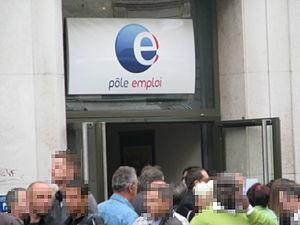
Pole emploi Lyon
Pôle emploi est un établissement public à caractère administratif, chargé de l'emploi en France. Créé le 20 décembre 2008, il est issu de la fusion entre l'Agence nationale pour l'emploi et l'Association pour l'emploi dans l'industrie et le commerce.
« Jamais sans doute dans l’histoire […] le thème du progrès n’a à ce point interrogé l’humanité dans son ensemble et l’humanité propre à chaque individu. »